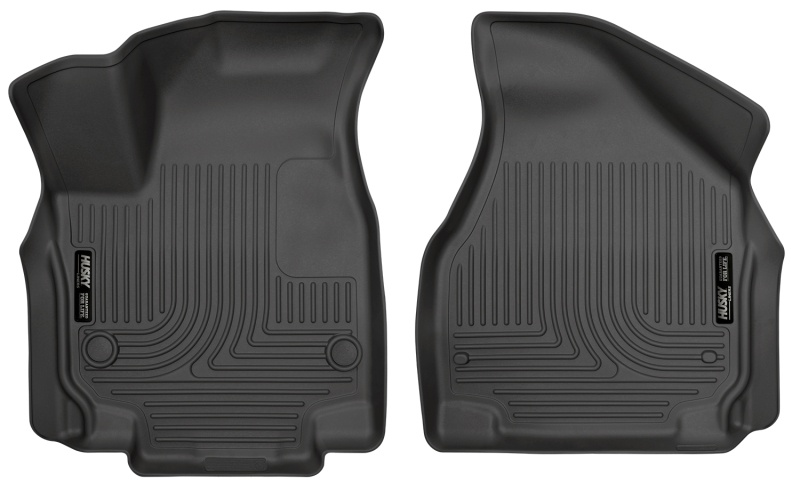
Husky Liners 2017 Chrysler Pacifica WeatherBeater Front Row Black Floor Liners
2018-2020 Chrysler Pacifica Hybrid Limited; 2017 Chrysler Pacifica Hybrid Platinum; 2017 Chrysler Pacifica Hybrid Premium; 2018-2019 Chrysler Pacifica L; 2017-2020 Chrysler Pacifica Limited; 2017-2019 Chrysler Pacifica LX; 2017 Chrysler Pacifica Touring; 2017-2020 Chrysler Pacifica Touring L; 2017-2020 Chrysler Pacifica Touring L Plus Warranty Installation Instructions This Part Fits: Year Make Model Submodel 2020 Chrysler Pacifica AWD Launch Edition 2018-2023 Chrysler Pacifica Hybrid Limited 2021-2023 Chrysler Pacifica Hybrid Pinnacle 2017 Chrysler Pacifica Hybrid Platinum 2017 Chrysler Pacifica Hybrid Premium 2020-2021 Chrysler Pacifica Hybrid Touring 2018-2023 Chrysler Pacifica Hybrid Touring L 2018-2019 Chrysler Pacifica Hybrid Touring Plus 2018-2019 Chrysler Pacifica L 2017-2024 Chrysler Pacifica Limited 2017-2019 Chrysler Pacifica LX 2021-2024 Chrysler Pacifica Pinnacle 2017-2024 Chrysler Pacifica Touring 2017-2024 Chrysler Pacifica Touring L 2017-2020 Chrysler Pacifica Touring L Plus 2018-2019 Chrysler Pacifica Touring Plus 2020-2021 Chrysler Voyager L 2020-2024 Chrysler Voyager LX 2020-2021 Chrysler Voyager LXi
Brand: Husky Liners
Category: Vehicles & Parts > Vehicle Parts & Accessories > Motor Vehicle Parts > Motor Vehicle Carpet & Upholstery > Trunk Mats